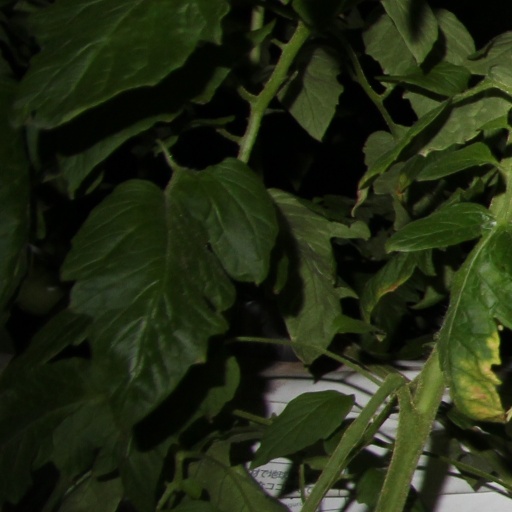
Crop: tomato